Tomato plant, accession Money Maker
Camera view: horizontal (90 deg, fisheye); turntable rotation: 330 degrees
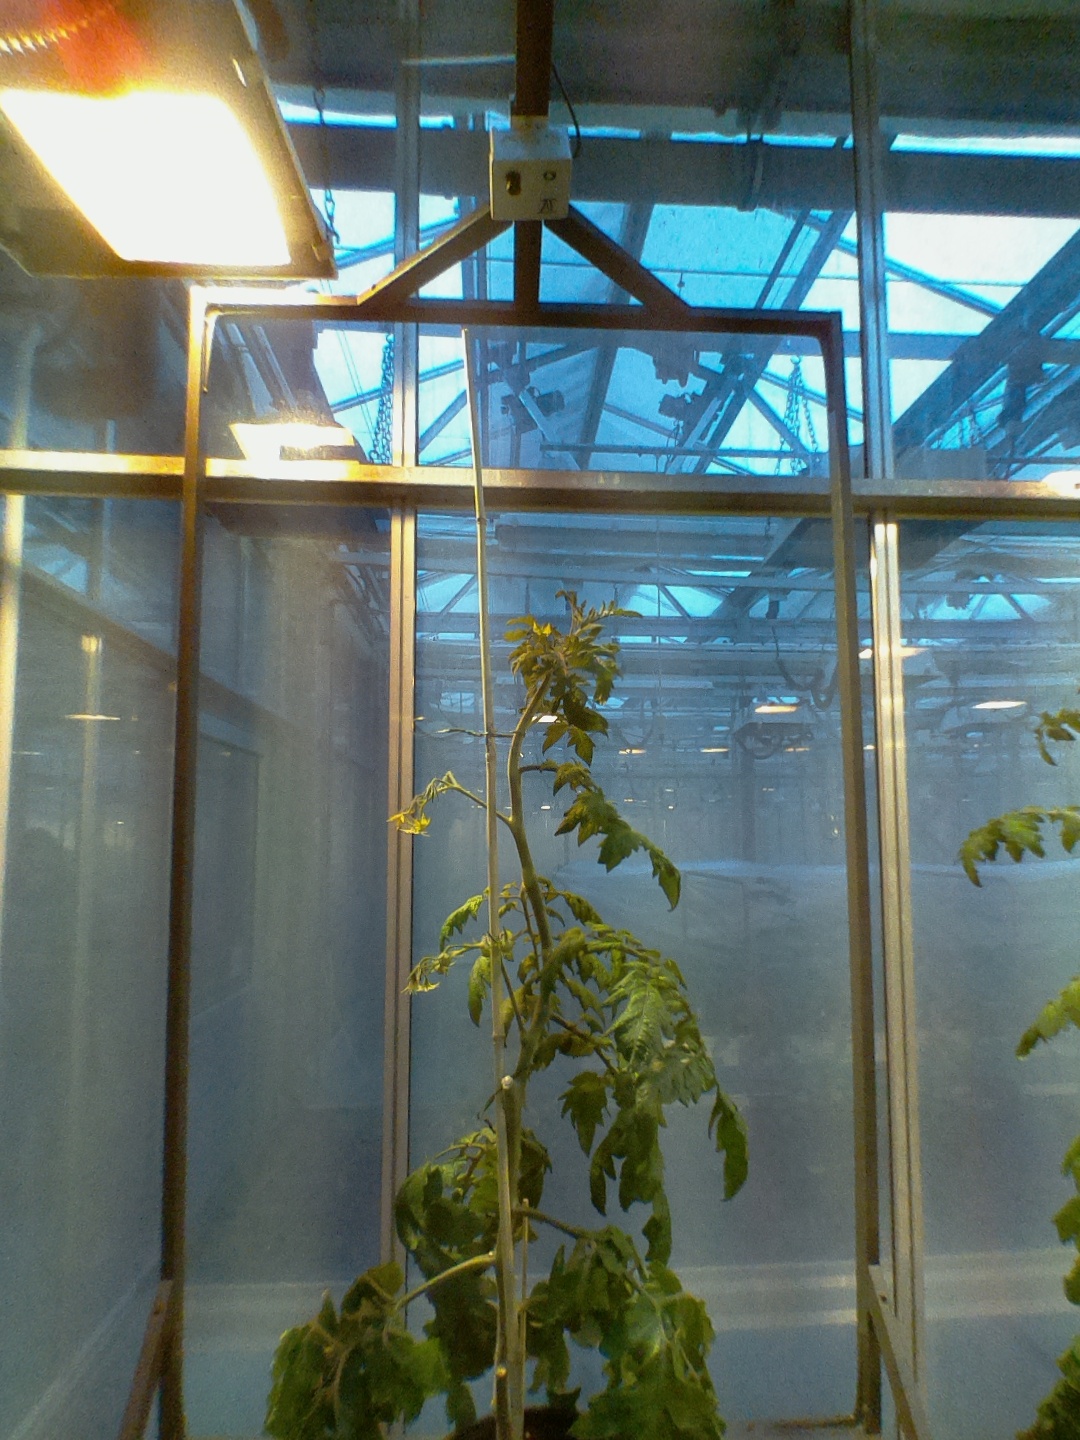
BBCH growth stage 70: Fruits at the main stem or branches visibles